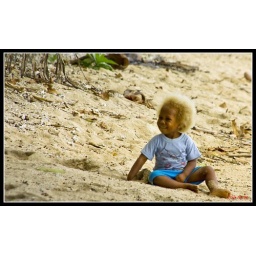
This is taken in Vila, this cute dark boy has a blond hair was fascinating to see